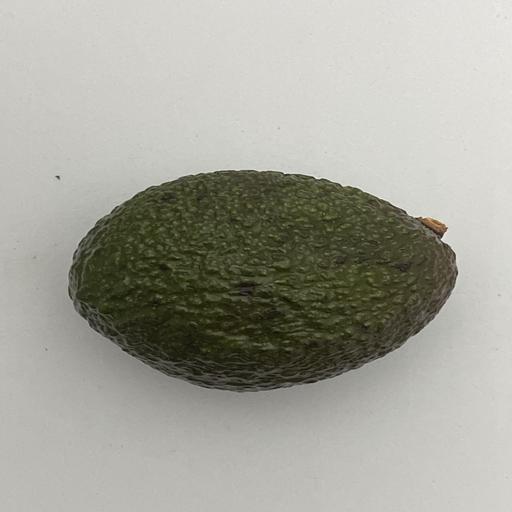
Crop type: Avocado